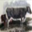
Label: cattle